Triumph Italia

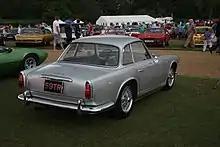
Rear view

Ruffino began full production in December 1959 with only a few changes from the Vignale-built "show" cars. The most noticeable differences include the badging. The car was no longer billed as the "Triumph Italia" and was now referred to as the "Italia 2000." Other than a cloisonné Vignale-badge on the front wings and crossed-flags on the rear wings, all other references to Vignale were removed. The only reference to Triumph were the "T.M. Triumph" badges on the rear wings. Subsequent investigation points to the "T.M." representing the Italian (Telaio e Motore) for "Chassis and Engine." Perhaps the easiest method to identify a "production" Italia is the use of side marker lights on the front wings. While aluminum was used for a few internal panels, all Italias used steel for the bodywork.